Williamsburg Christian Academy

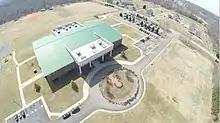
Aerial view of WCA campus

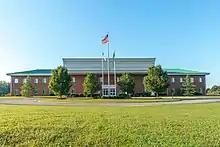
WCA facility

When WCA's enrollment of 280 students filled the Waller Mill Road buildings ("a main building of about 28,000 square feet and four trailers") to capacity, plans for a new building began in 1999. Officials said the new building would "accommodate up to 550 students pre-kindergarten through high school and will include a gymnasium, athletic fields and 28 classrooms".